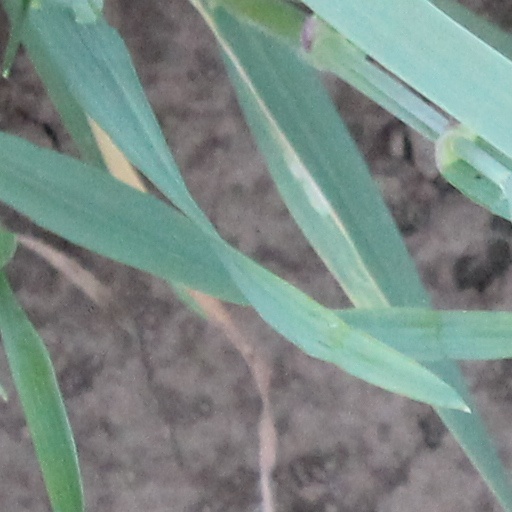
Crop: wheat